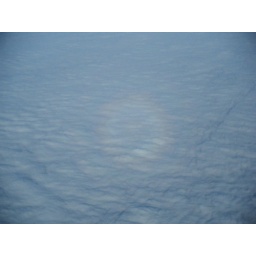
there's a kind of circle rainbow above the clouds; a reflection from the plane I think'; coming home